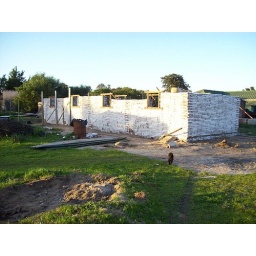
stone pine window frames in and walls progressing slowly